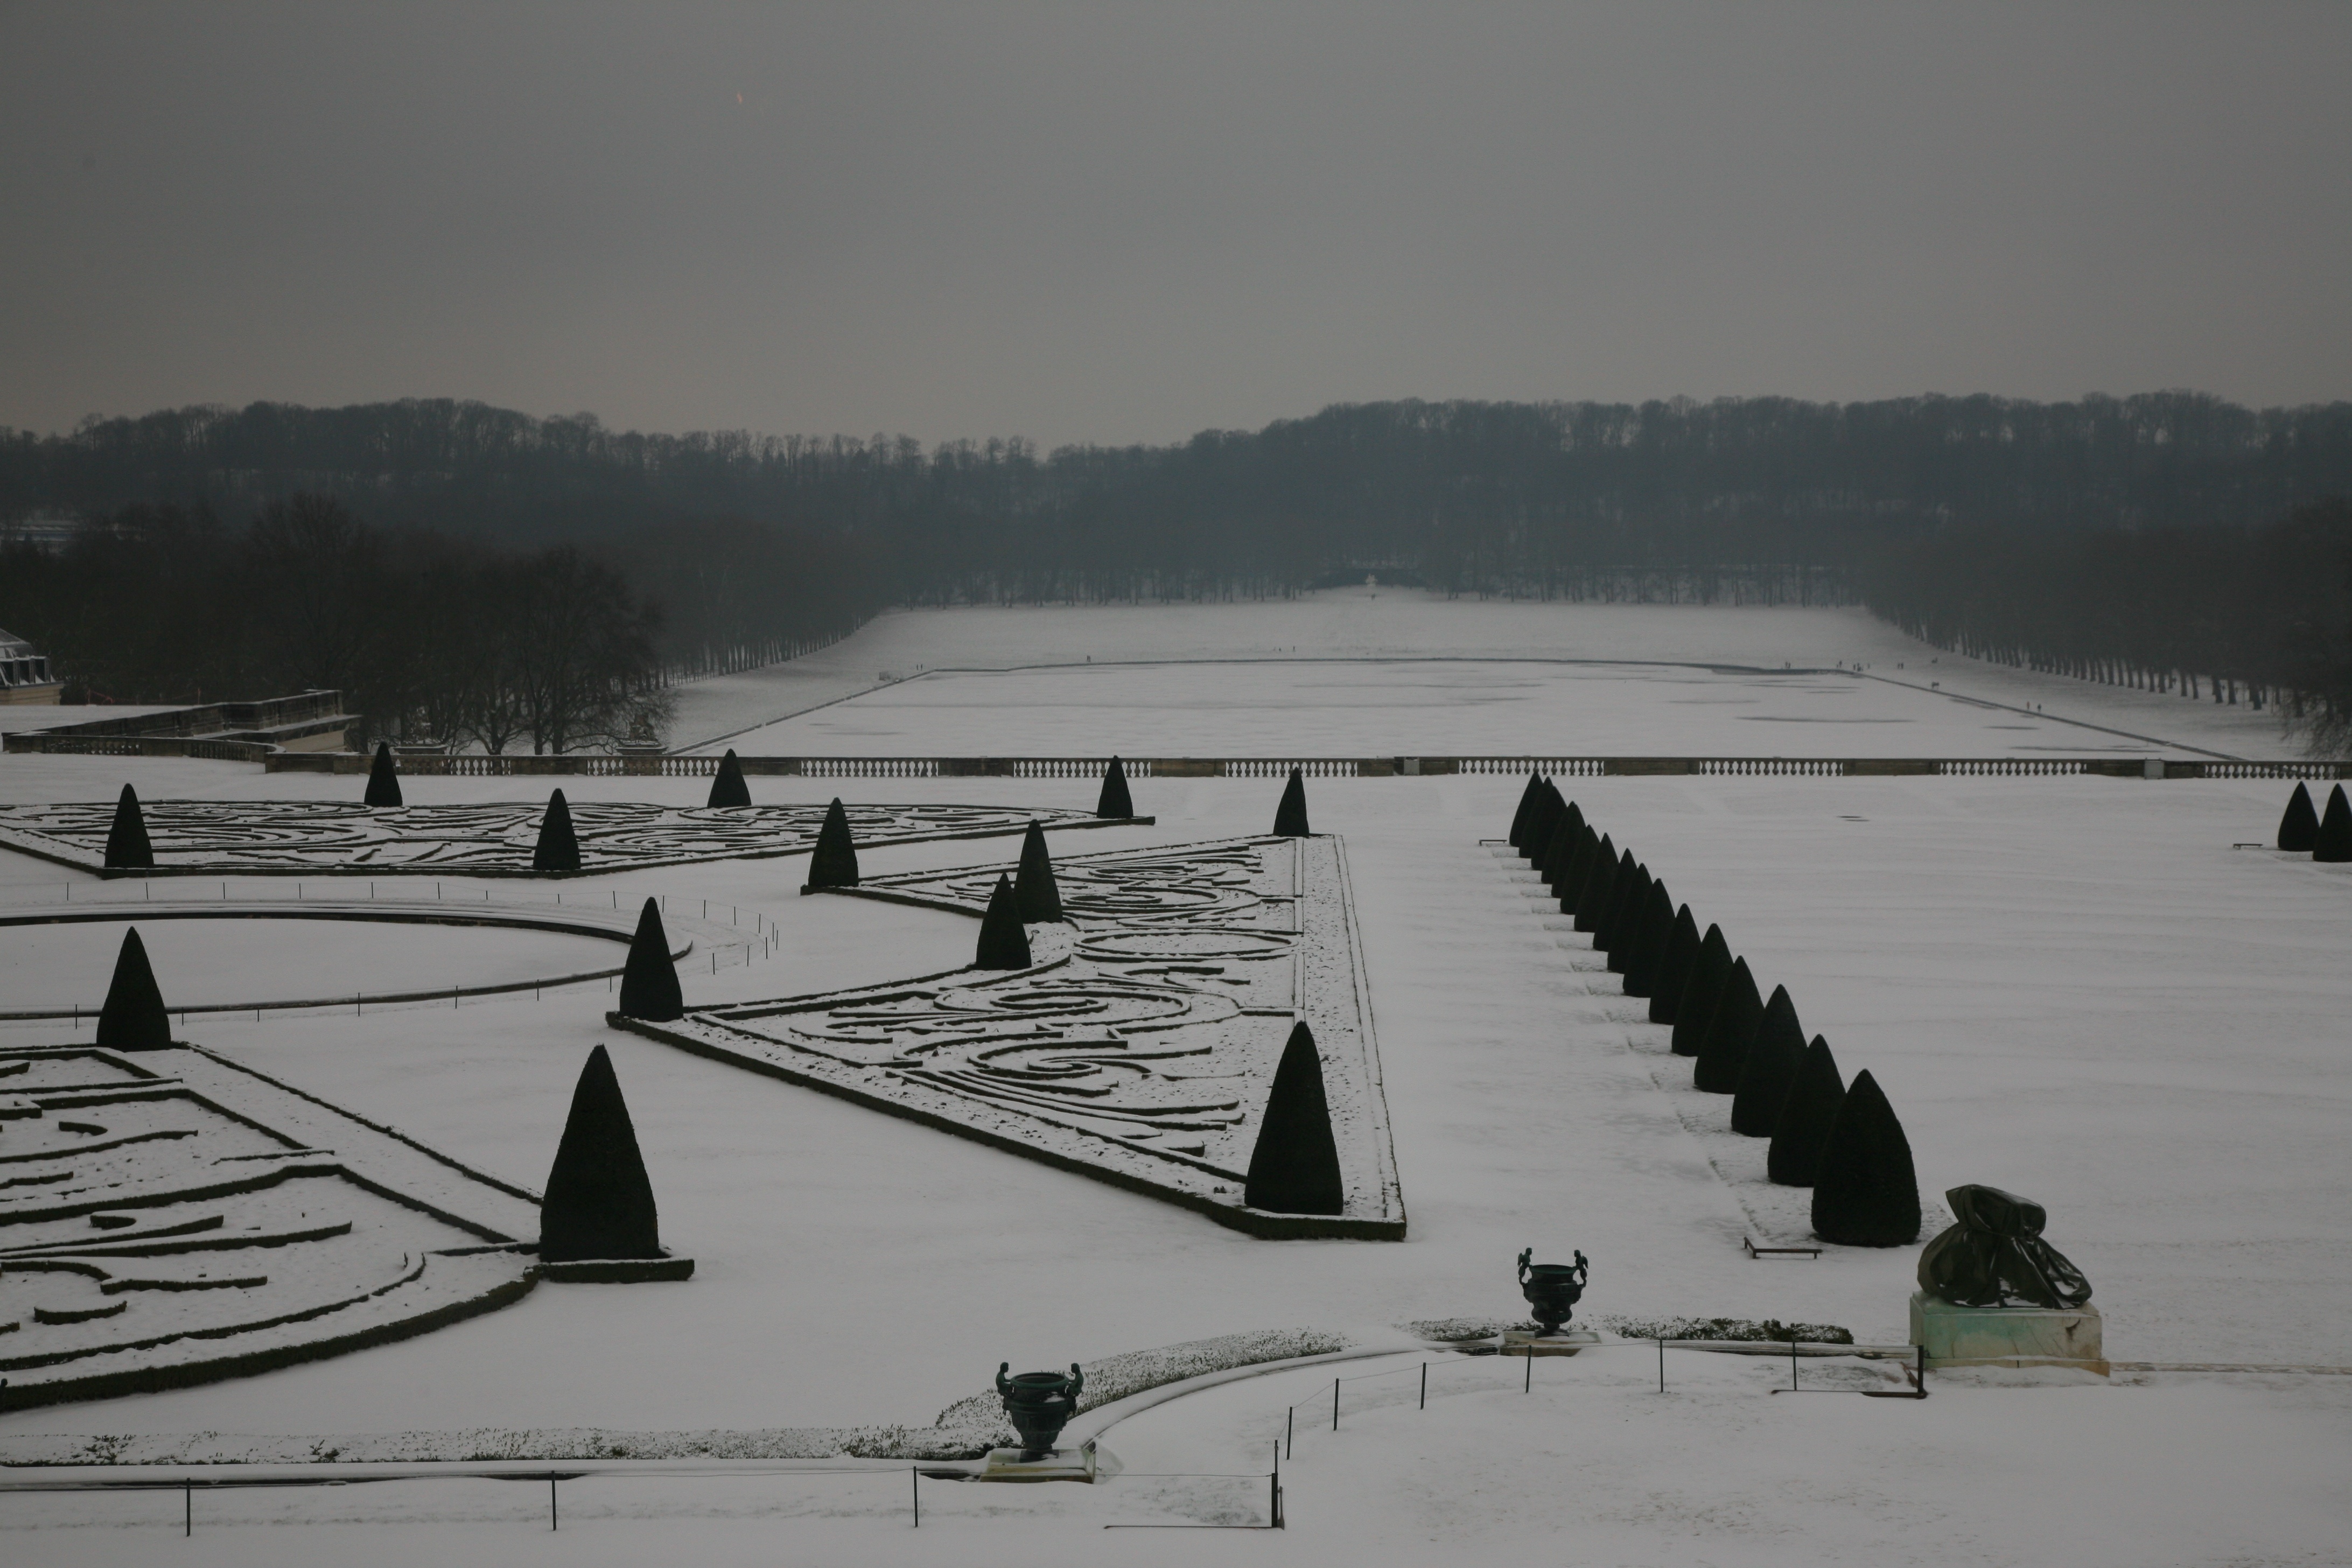
snow, winter, palace, france, ice, weather, season, neige, neve, palacio, blizzard, versailles, schnee, schloss, freezing, lanieve, sneeuw, nieg, kastellvanversailles, palaceofversailles, palaciodeversalles, versalles, yvelines, kastell, schlossversailles, chateaudeversailles